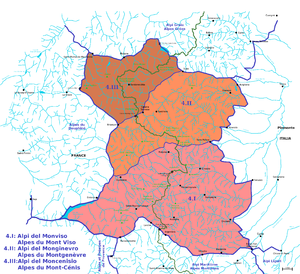
De cottiske Alper / Bjergtoppe
Alperne
De cottiske Alper er en bjergkæde i de sydvestlige områder af Alperne.